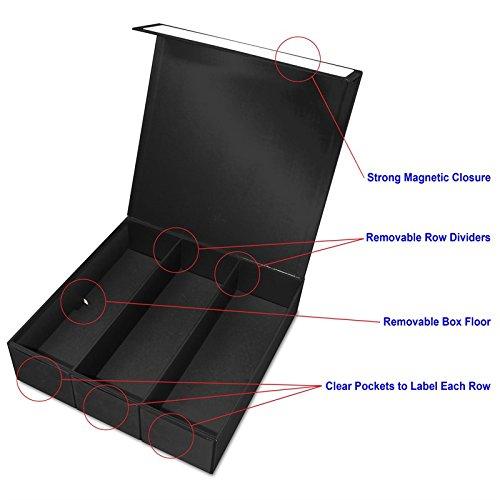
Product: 3 Row - Black with White Game Card Box
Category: Toys & Games | Collectible Toys | Collectible Display & Storage | Card Storage & Display | Cases
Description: Removable box floor provides space for game board.
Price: $19.80
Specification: ProductDimensions:12.5x3.2x12.2inches|ItemWeight:1.81pounds|ShippingWeight:1.81pounds(Viewshippingratesandpolicies)|DomesticShipping:ItemcanbeshippedwithinU.S.|InternationalShipping:ThisitemcanbeshippedtoselectcountriesoutsideoftheU.S.LearnMore|ASIN:B073513HH6|Itemmodelnumber:1-CGB-3R-BWT|Manufacturerrecommendedage:6yearsandup